Hyundai Tucson

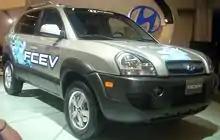

The Tucson Fuel Cell Electric Vehicle (FCEV) is a test fuel cell vehicle for Hyundai's second-generation hydrogen fuel cell. The vehicle includes an 80 kW electric motor by Enova Systems of Torrance, California, UTC Fuel Cells by South Windsor, Connecticut, 152V battery co-developed by Hyundai Motor Co. and LG Chem in Seoul, Korea, hydrogen storage tanks developed by Dynetek Industries of Calgary, Alberta, Canada. The vehicle has range of and top speed of .